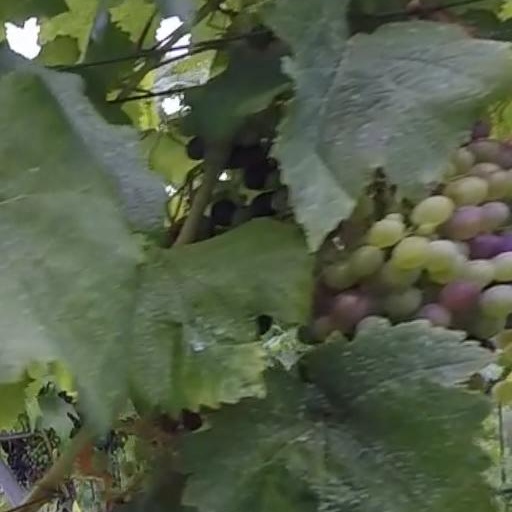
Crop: grape